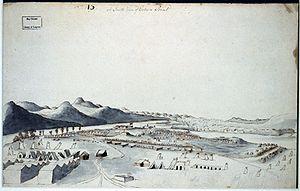
Crown Point est une municipalité dans le comté d'Essex, dans l'État de New York aux États-Unis. Sa population était de 2 119 habitants au recensement de 2000. Le nom de la municipalité est une traduction de son nom original français, « Pointe-à-la-Chevelure ». Elle se trouve au nord d'Albany.
Le fort Crown Point est un fort britannique qui fut construit après la destruction du fort Saint-Frédéric en 1759, à côté de celui-ci. Il fut érigé pour contrôler la région prise de la Nouvelle-France. Le site est administré par le Site historique de Crown Point.